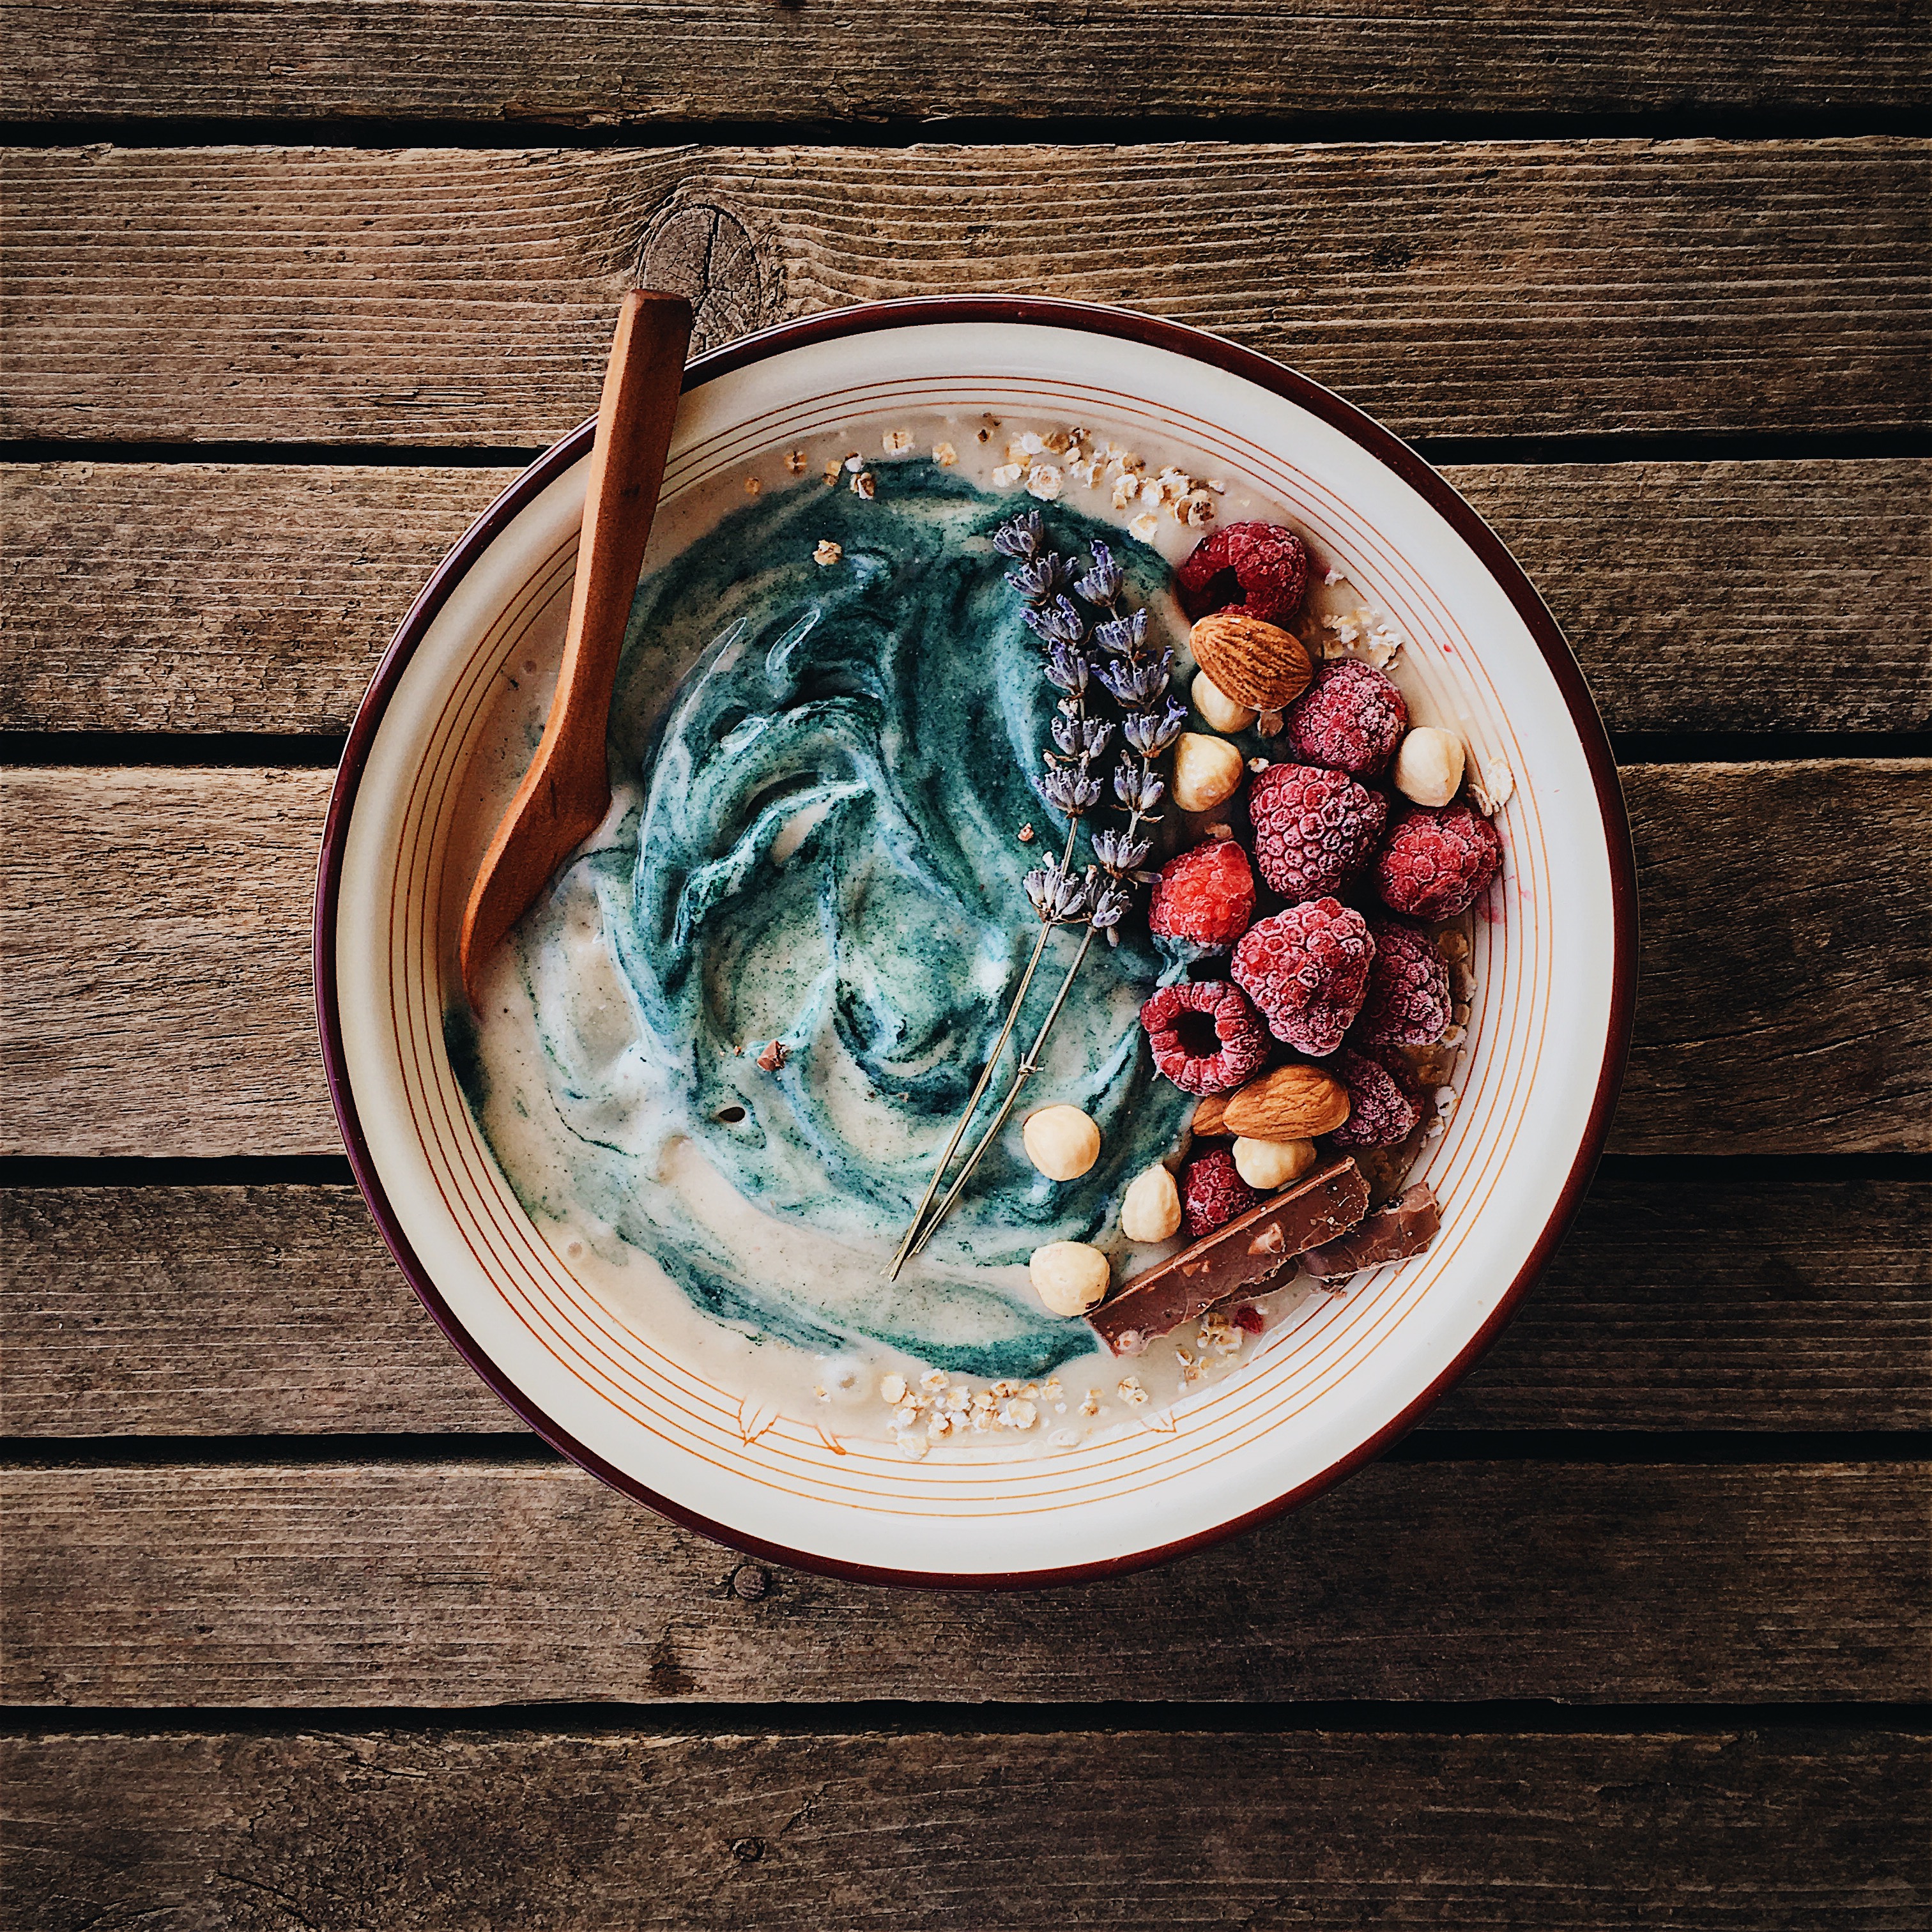
food, dish, cuisine, ingredient, frozen dessert, cream, superfood, dessert, breakfast, ice cream, bowl, yogurt, dairy, plate, vegetarian food, meal, recipe, produce, frozen yogurt, whipped cream, tableware, berry, fruit, dip